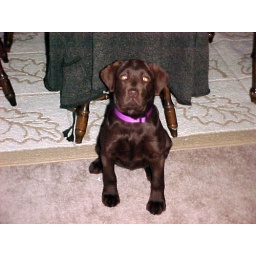
My puppy girl in 2001